Question: Please indicate a possible affordance area of the bicycle that can be used for sitting on
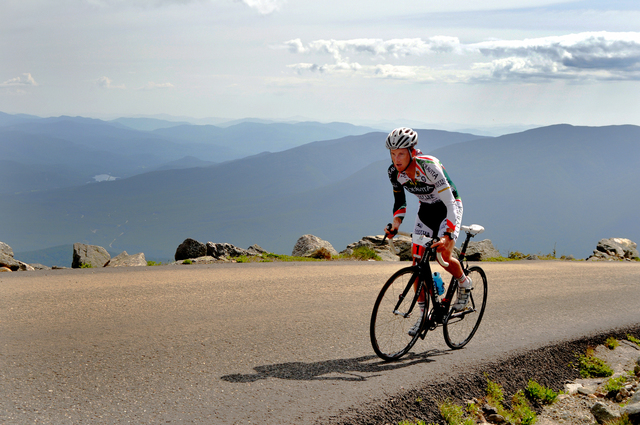
Answer: [459.507, 223.608, 483.817, 234.616]